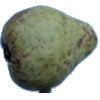
Label: Pear Stone 1